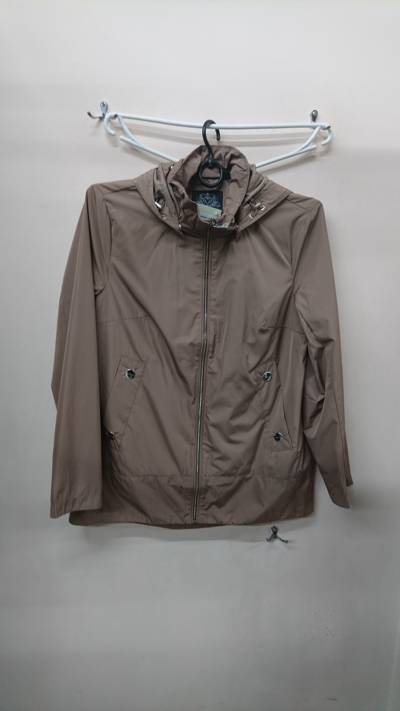
Waste category: clothes